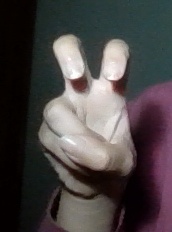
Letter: toot